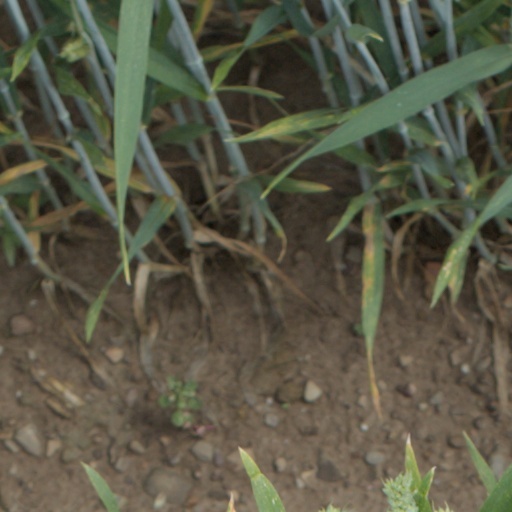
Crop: wheat